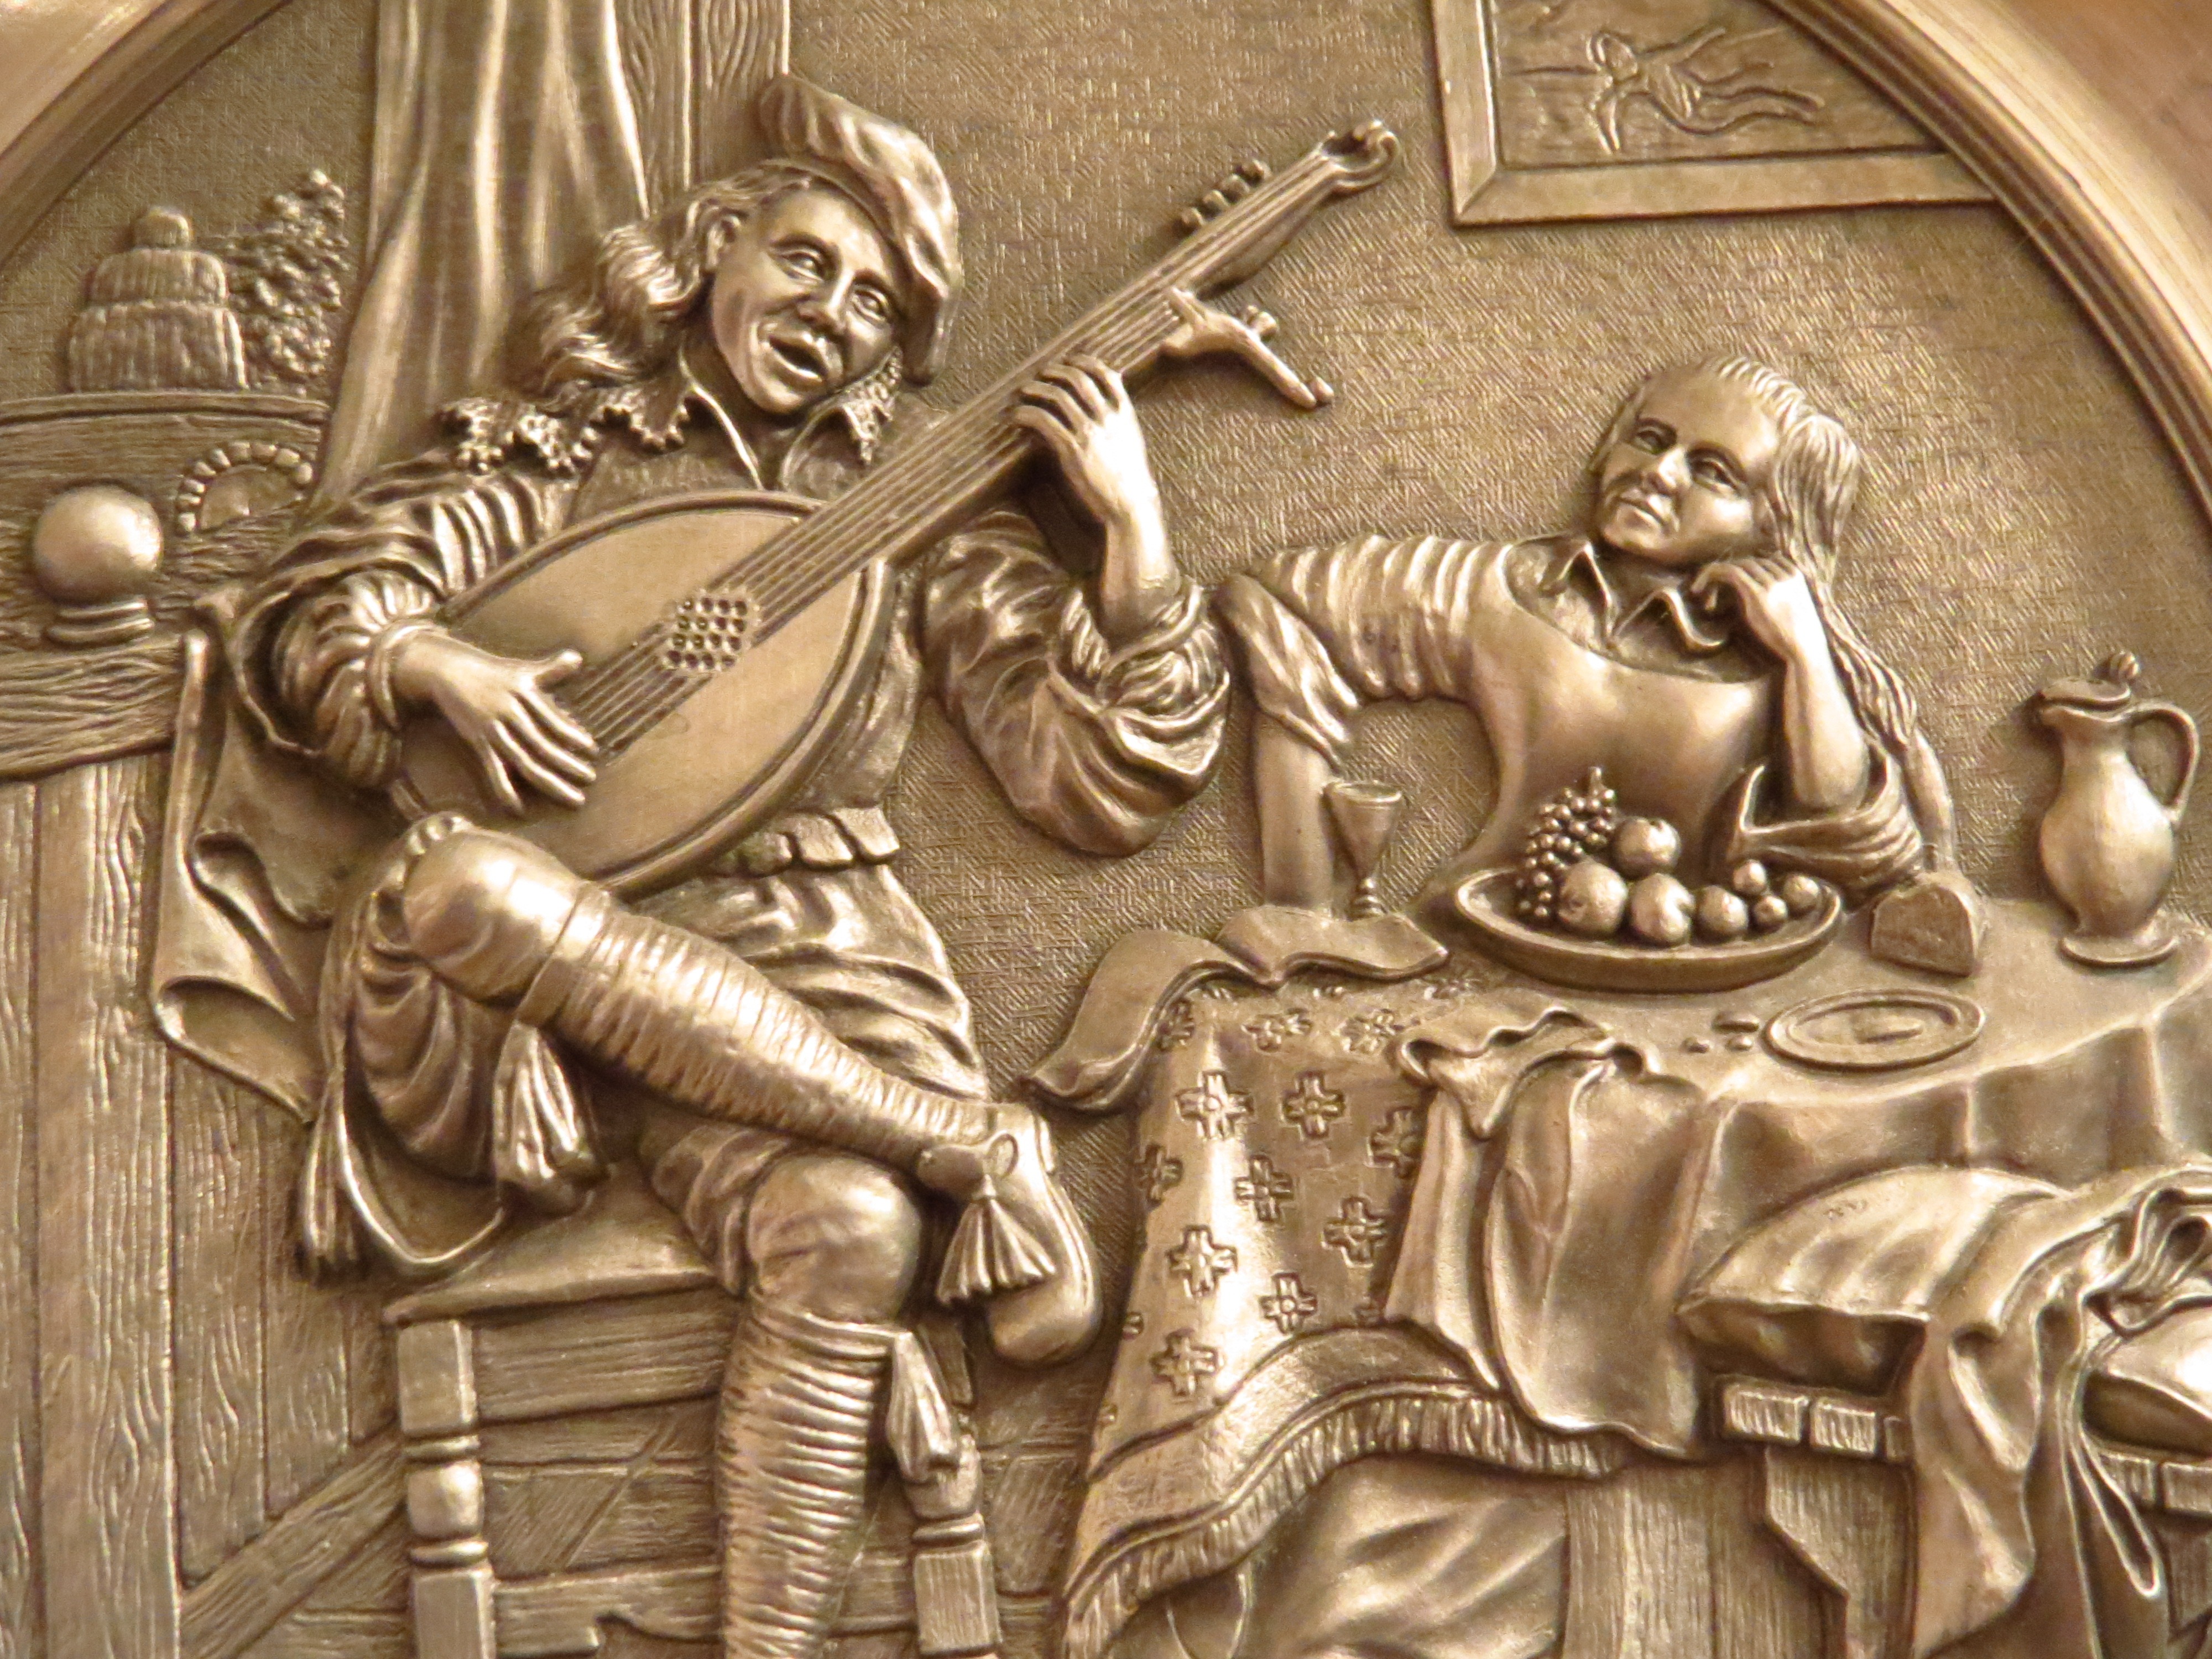
man, woman, monument, statue, golden, metal, sculpture, art, temple, silver, iron, cast iron, carving, relief, archaeological site, stone carving, wall plate, ancient history, minstrel